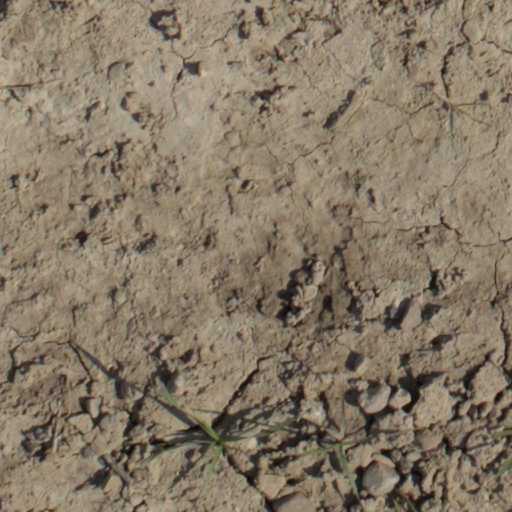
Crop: wheat